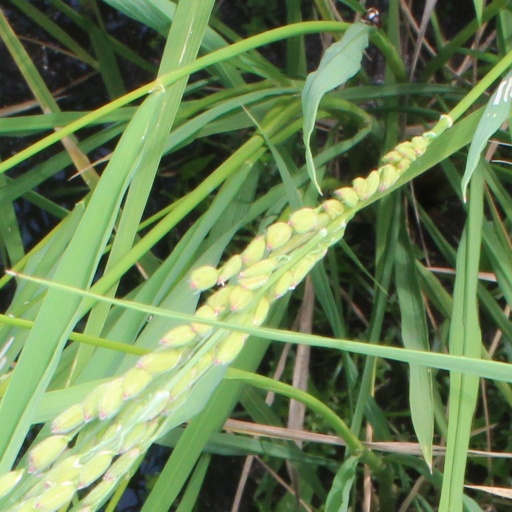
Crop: rice